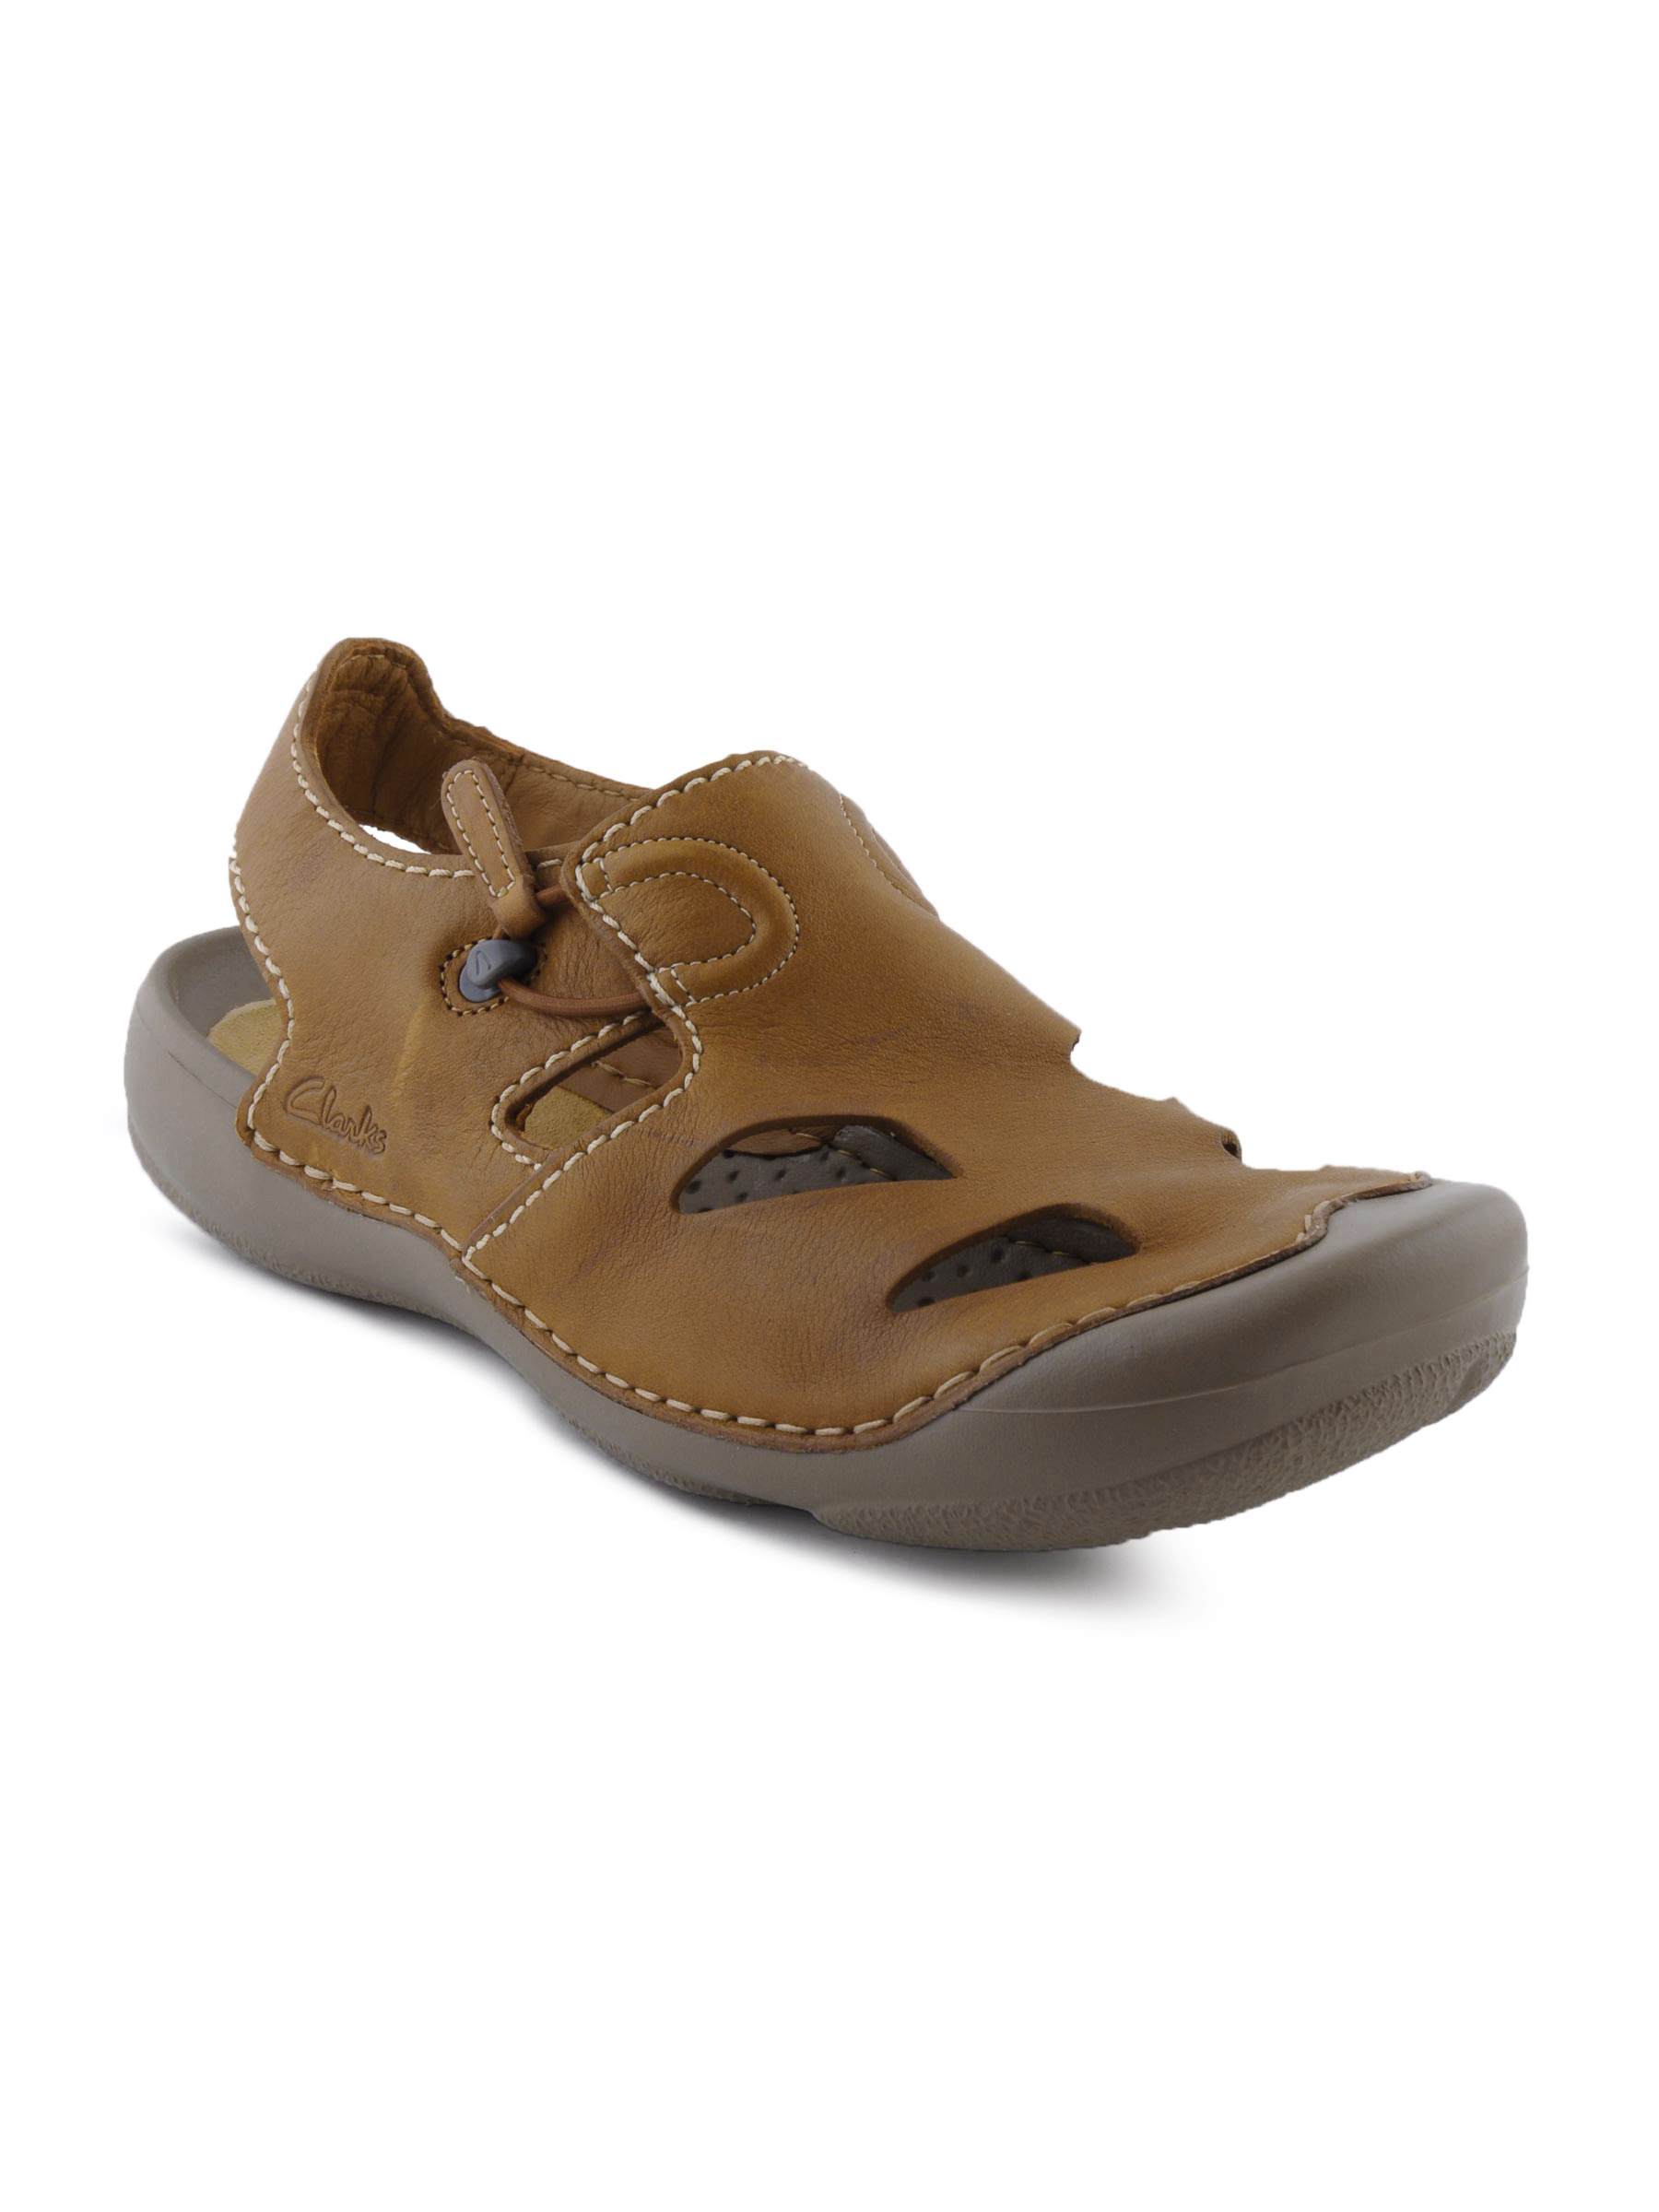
Clarks Men Tan Wild Time Sandals
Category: Footwear / Sandal / Sandals
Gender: Men
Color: Tan
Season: Summer 2011
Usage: Casual